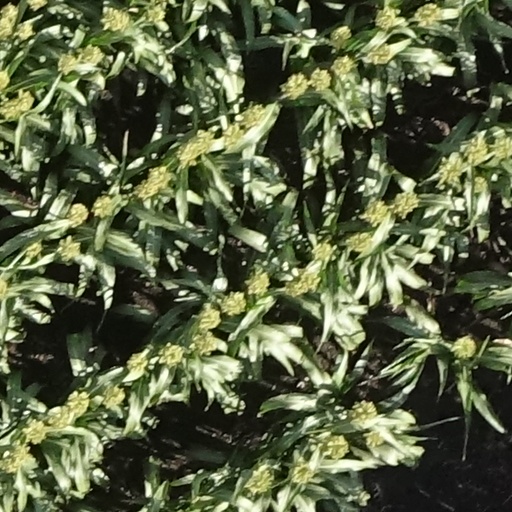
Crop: sorghum